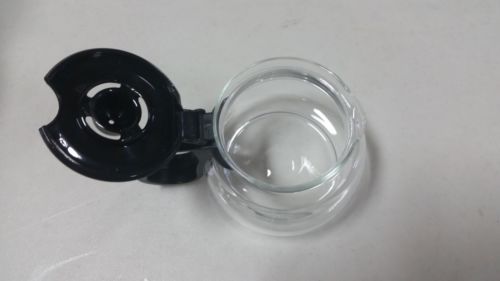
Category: coffee maker